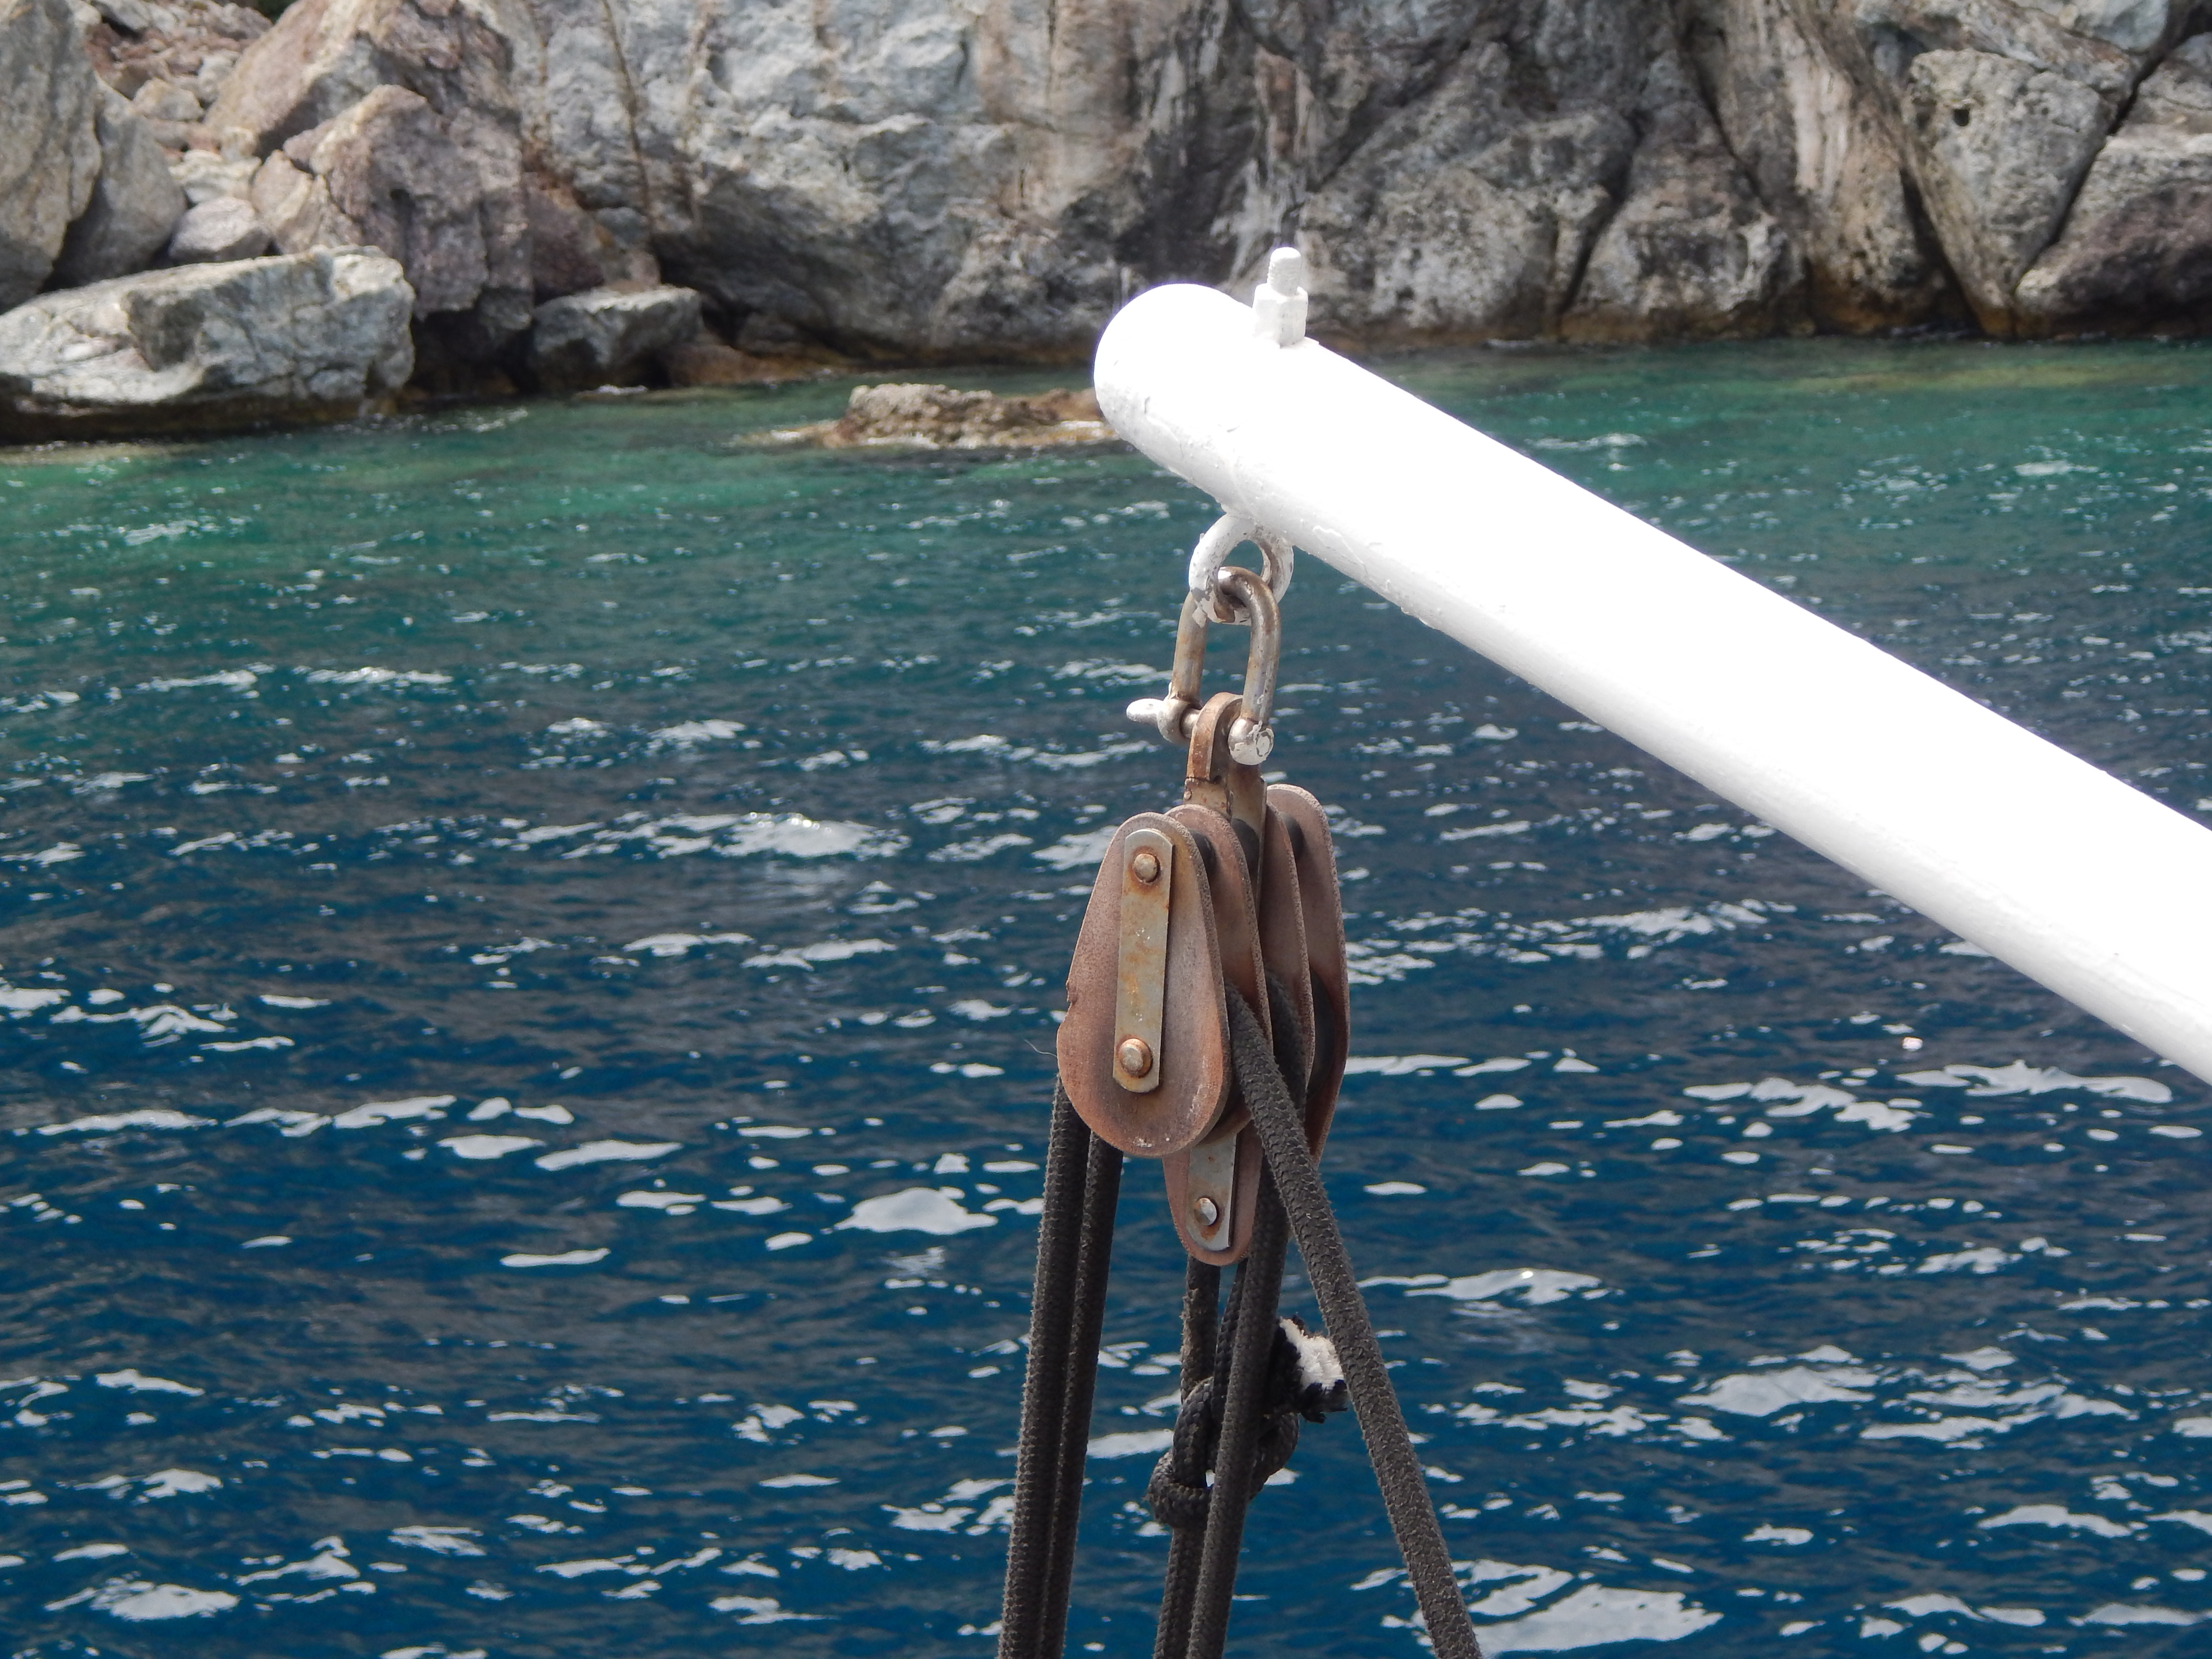
sea, landscape, marina, ship, view, travel, blue, summer, water, riviera, city, coast, boat, resort, harbor, cruise, yacht, sailing, destination, sky, ocean, boats and boating equipment and supplies, vacation, leisure, coastal and oceanic landforms, boating